Easton Friends North Meetinghouse

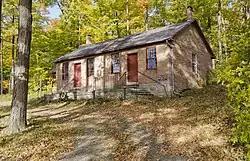

Easton Friends North Meetinghouse is a historic Quaker meeting house located at North Easton in Washington County, New York. It was built in 1838 and is a one-story, rectangular brick structure with a gable roof.